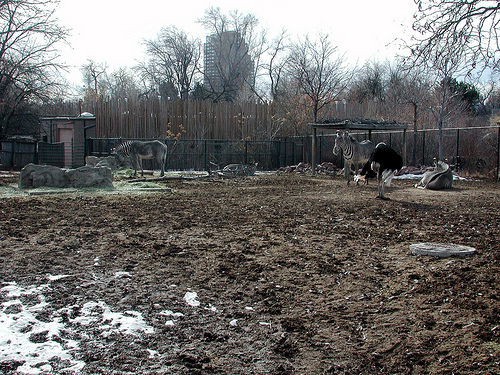
question: 季節はいつですか？
answer: 霜が降りているので冬

question: 写っている動物は何ですか？
answer: シマウマ

question: 立っているシマウマは何頭いますか？
answer: 2頭

question: ビルはどこに見えますか？
answer: 中央奥の木々の向こう

question: ビルはいくつ見えますか？
answer: 1つ

question: シマウマ達はどこにいますか？
answer: 柵のこちら側

question: 柵の向こう側はどうなっていますか？
answer: 木々が生い茂っている

question: 壁のある小屋はどこに見えますか？
answer: 画像左側で、立っているシマウマの側